Foam hand

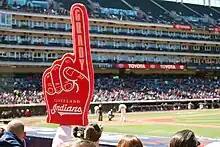
A fan raises a foam hand at a Cleveland Indians game.

A foam hand, commonly known as a foam finger, is a sports paraphernalia item worn on the hand to show support for a particular team. The most common version resembles an oversized hand with an extended index finger, and slits in their bases allow them to be worn over the hands. Usually, the surface displays a silk-screened team name, logo, or other graphic or slogan, such as "We Are #1." Foam hands are made of open-celled foam.